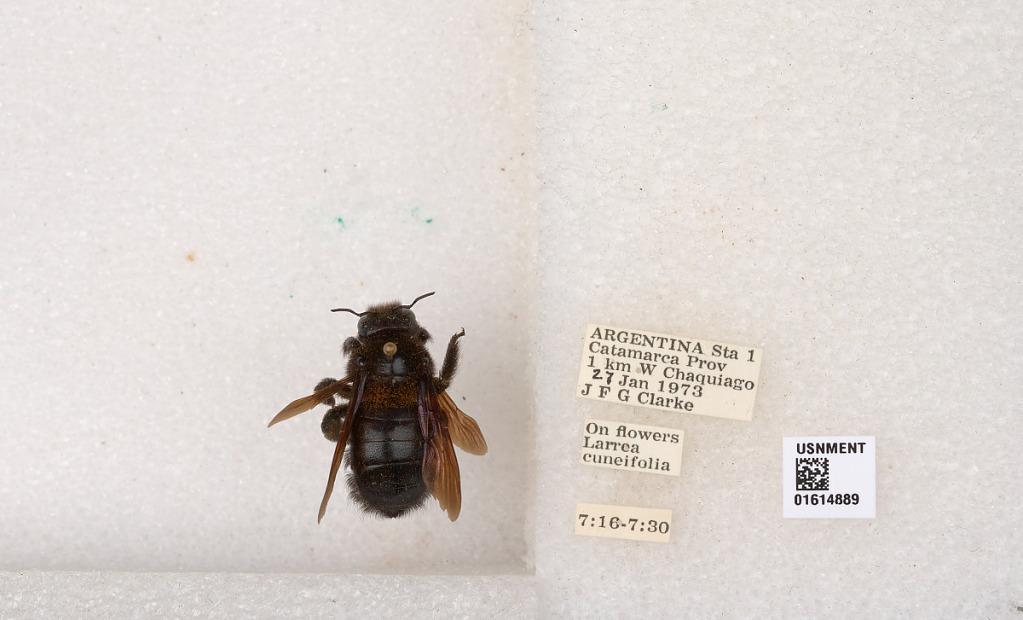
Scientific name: Xylocopa
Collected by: J. Clarke
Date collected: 1973-1-27
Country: Argentina
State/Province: Catamarca
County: Andalgala
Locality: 1 km W Chaquiago